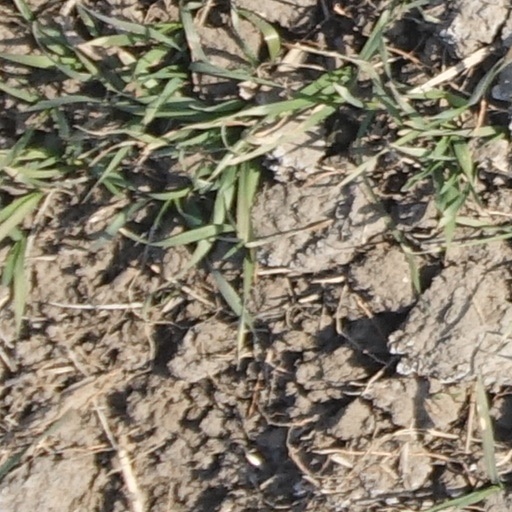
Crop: wheat